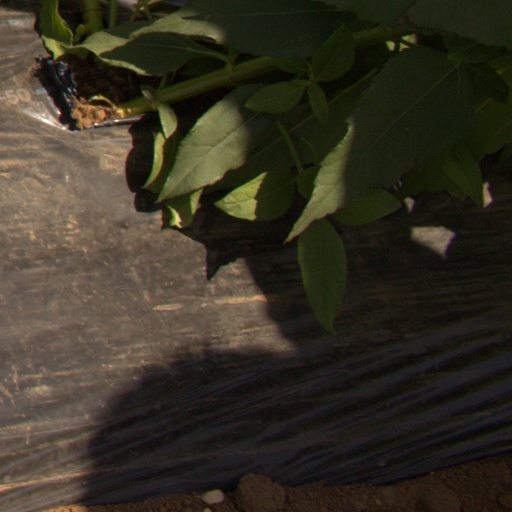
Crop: Jerusalem artichoke